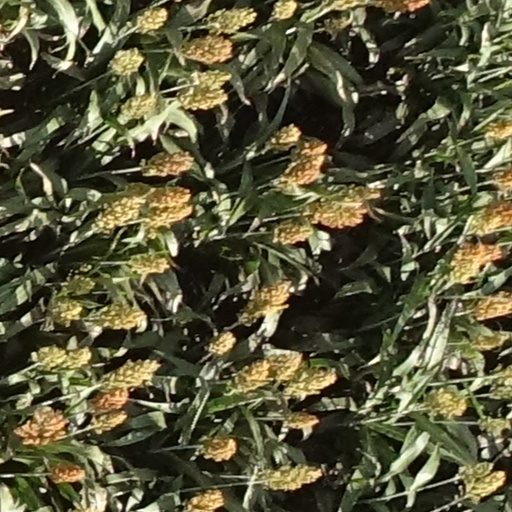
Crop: sorghum